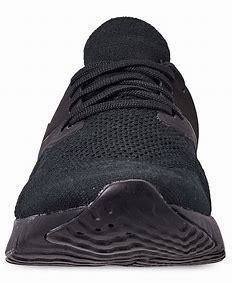
Brand: Nike
Model: Odyssey React Flyknit 2